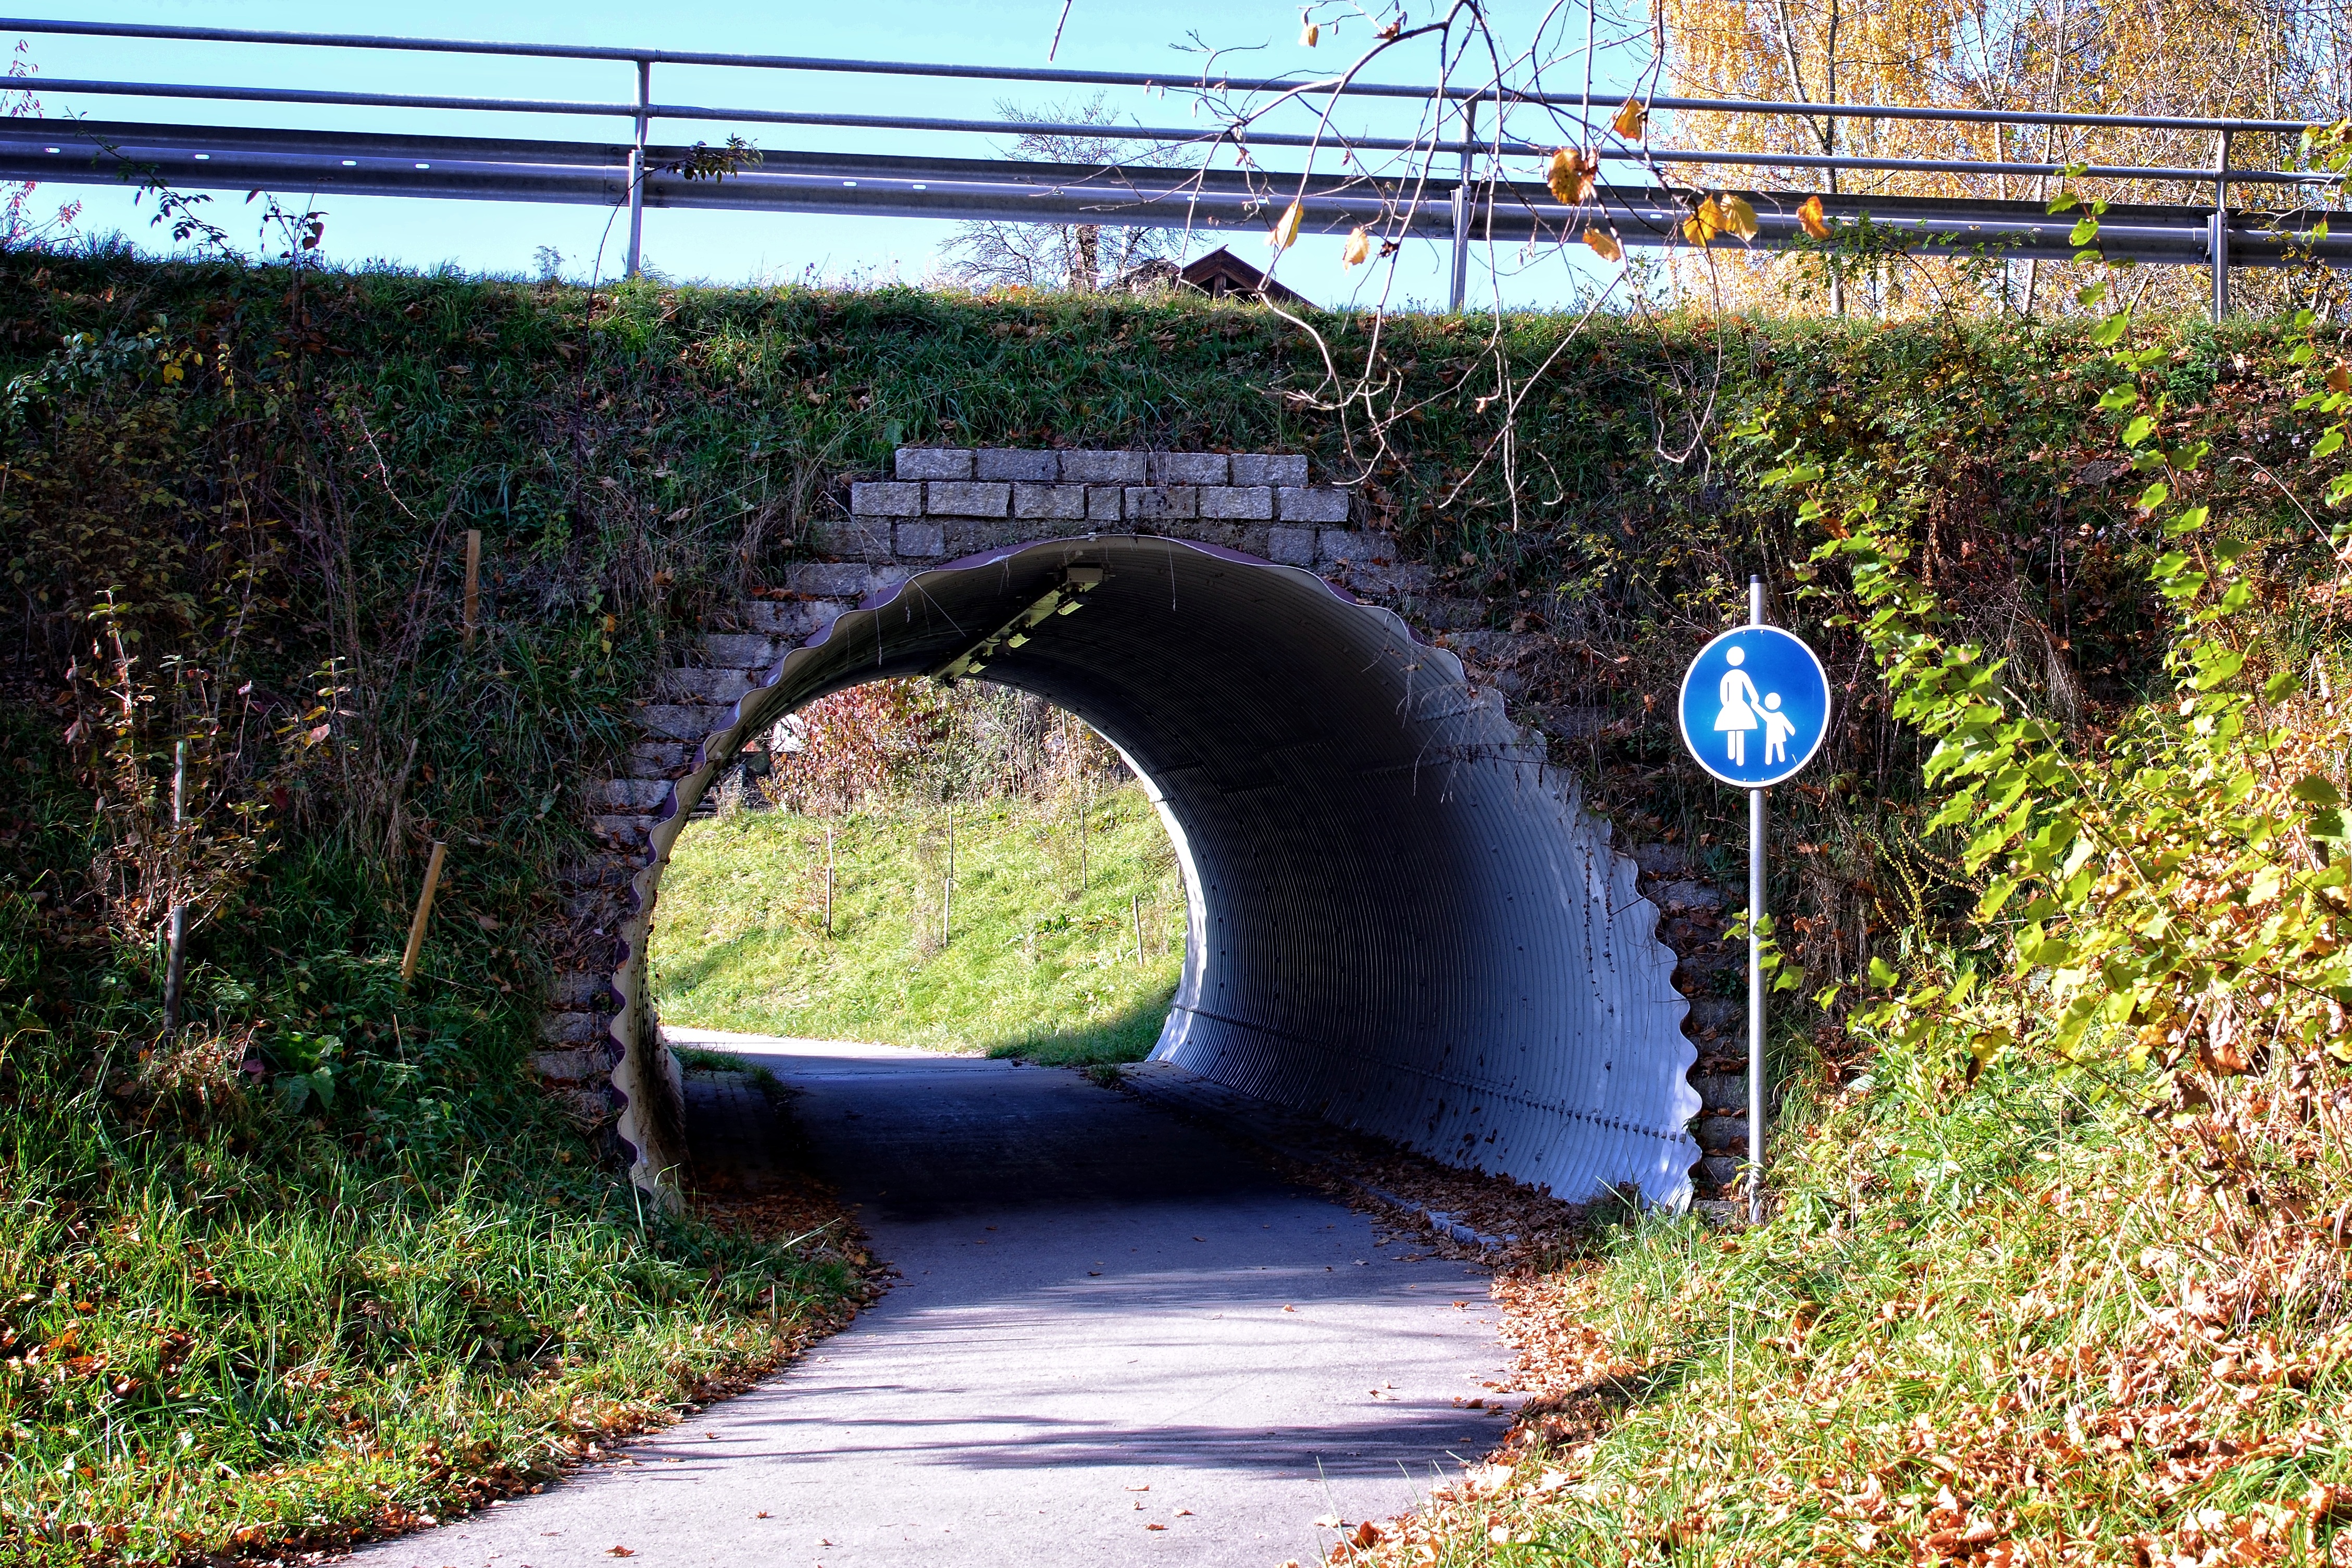
water, pedestrian, road, bridge, traffic, canal, tunnel, walk, transport, arch, waterway, infrastructure, passage, underpass, away, traffic route, nonbuilding structure, go through